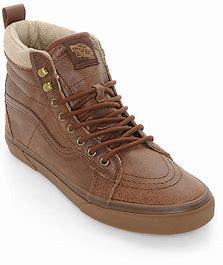
Brand: Vans
Model: SK8 Hi MTE